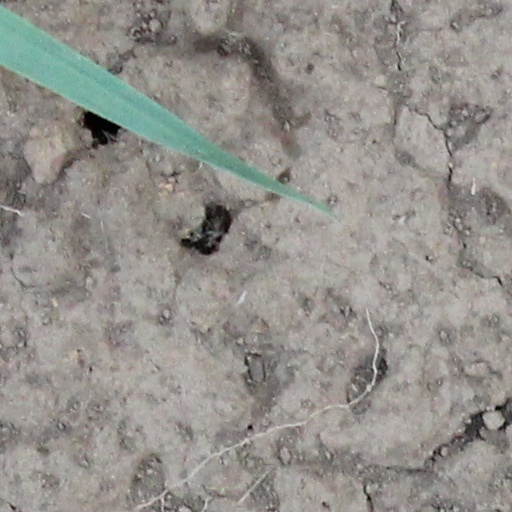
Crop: wheat